LARLE crater

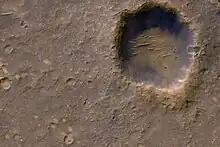
Bonneville crater and "Spirit" rover's lander

The geological history of Mars can be split into many periods, but the following are the three primary periods: